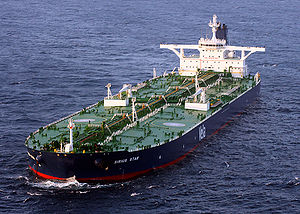
Sirius Star
Sirius Star fotograferet af US Navy
MV Sirius Star er et tankskib ejet af Vela International Marine. Med en længde på 330 meter og en kapacitet på 2.000.000 tønder råolie klassificeres skibet som supertanker. Vela har hovedsæde i Forenede Arabiske Emirater og er et datterselskab af det saudi-arabiske statsejede olieselskab Saudi Aramco.